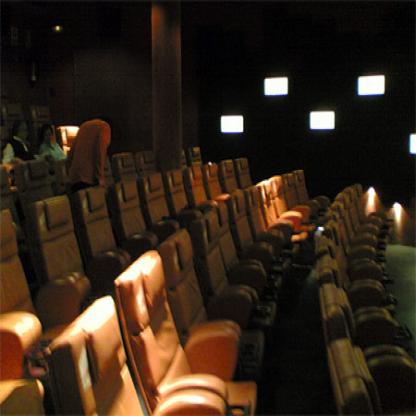
Scene: Indoor